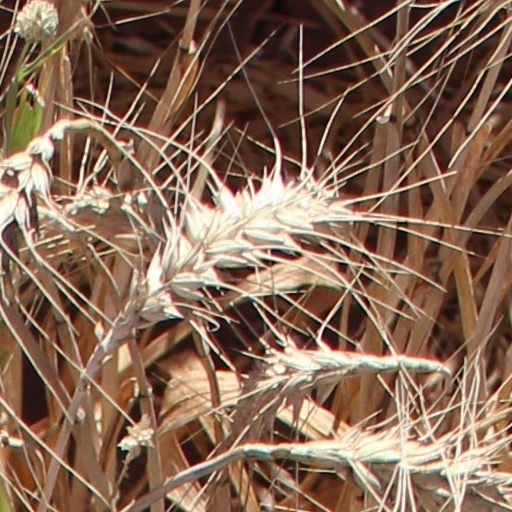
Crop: wheat